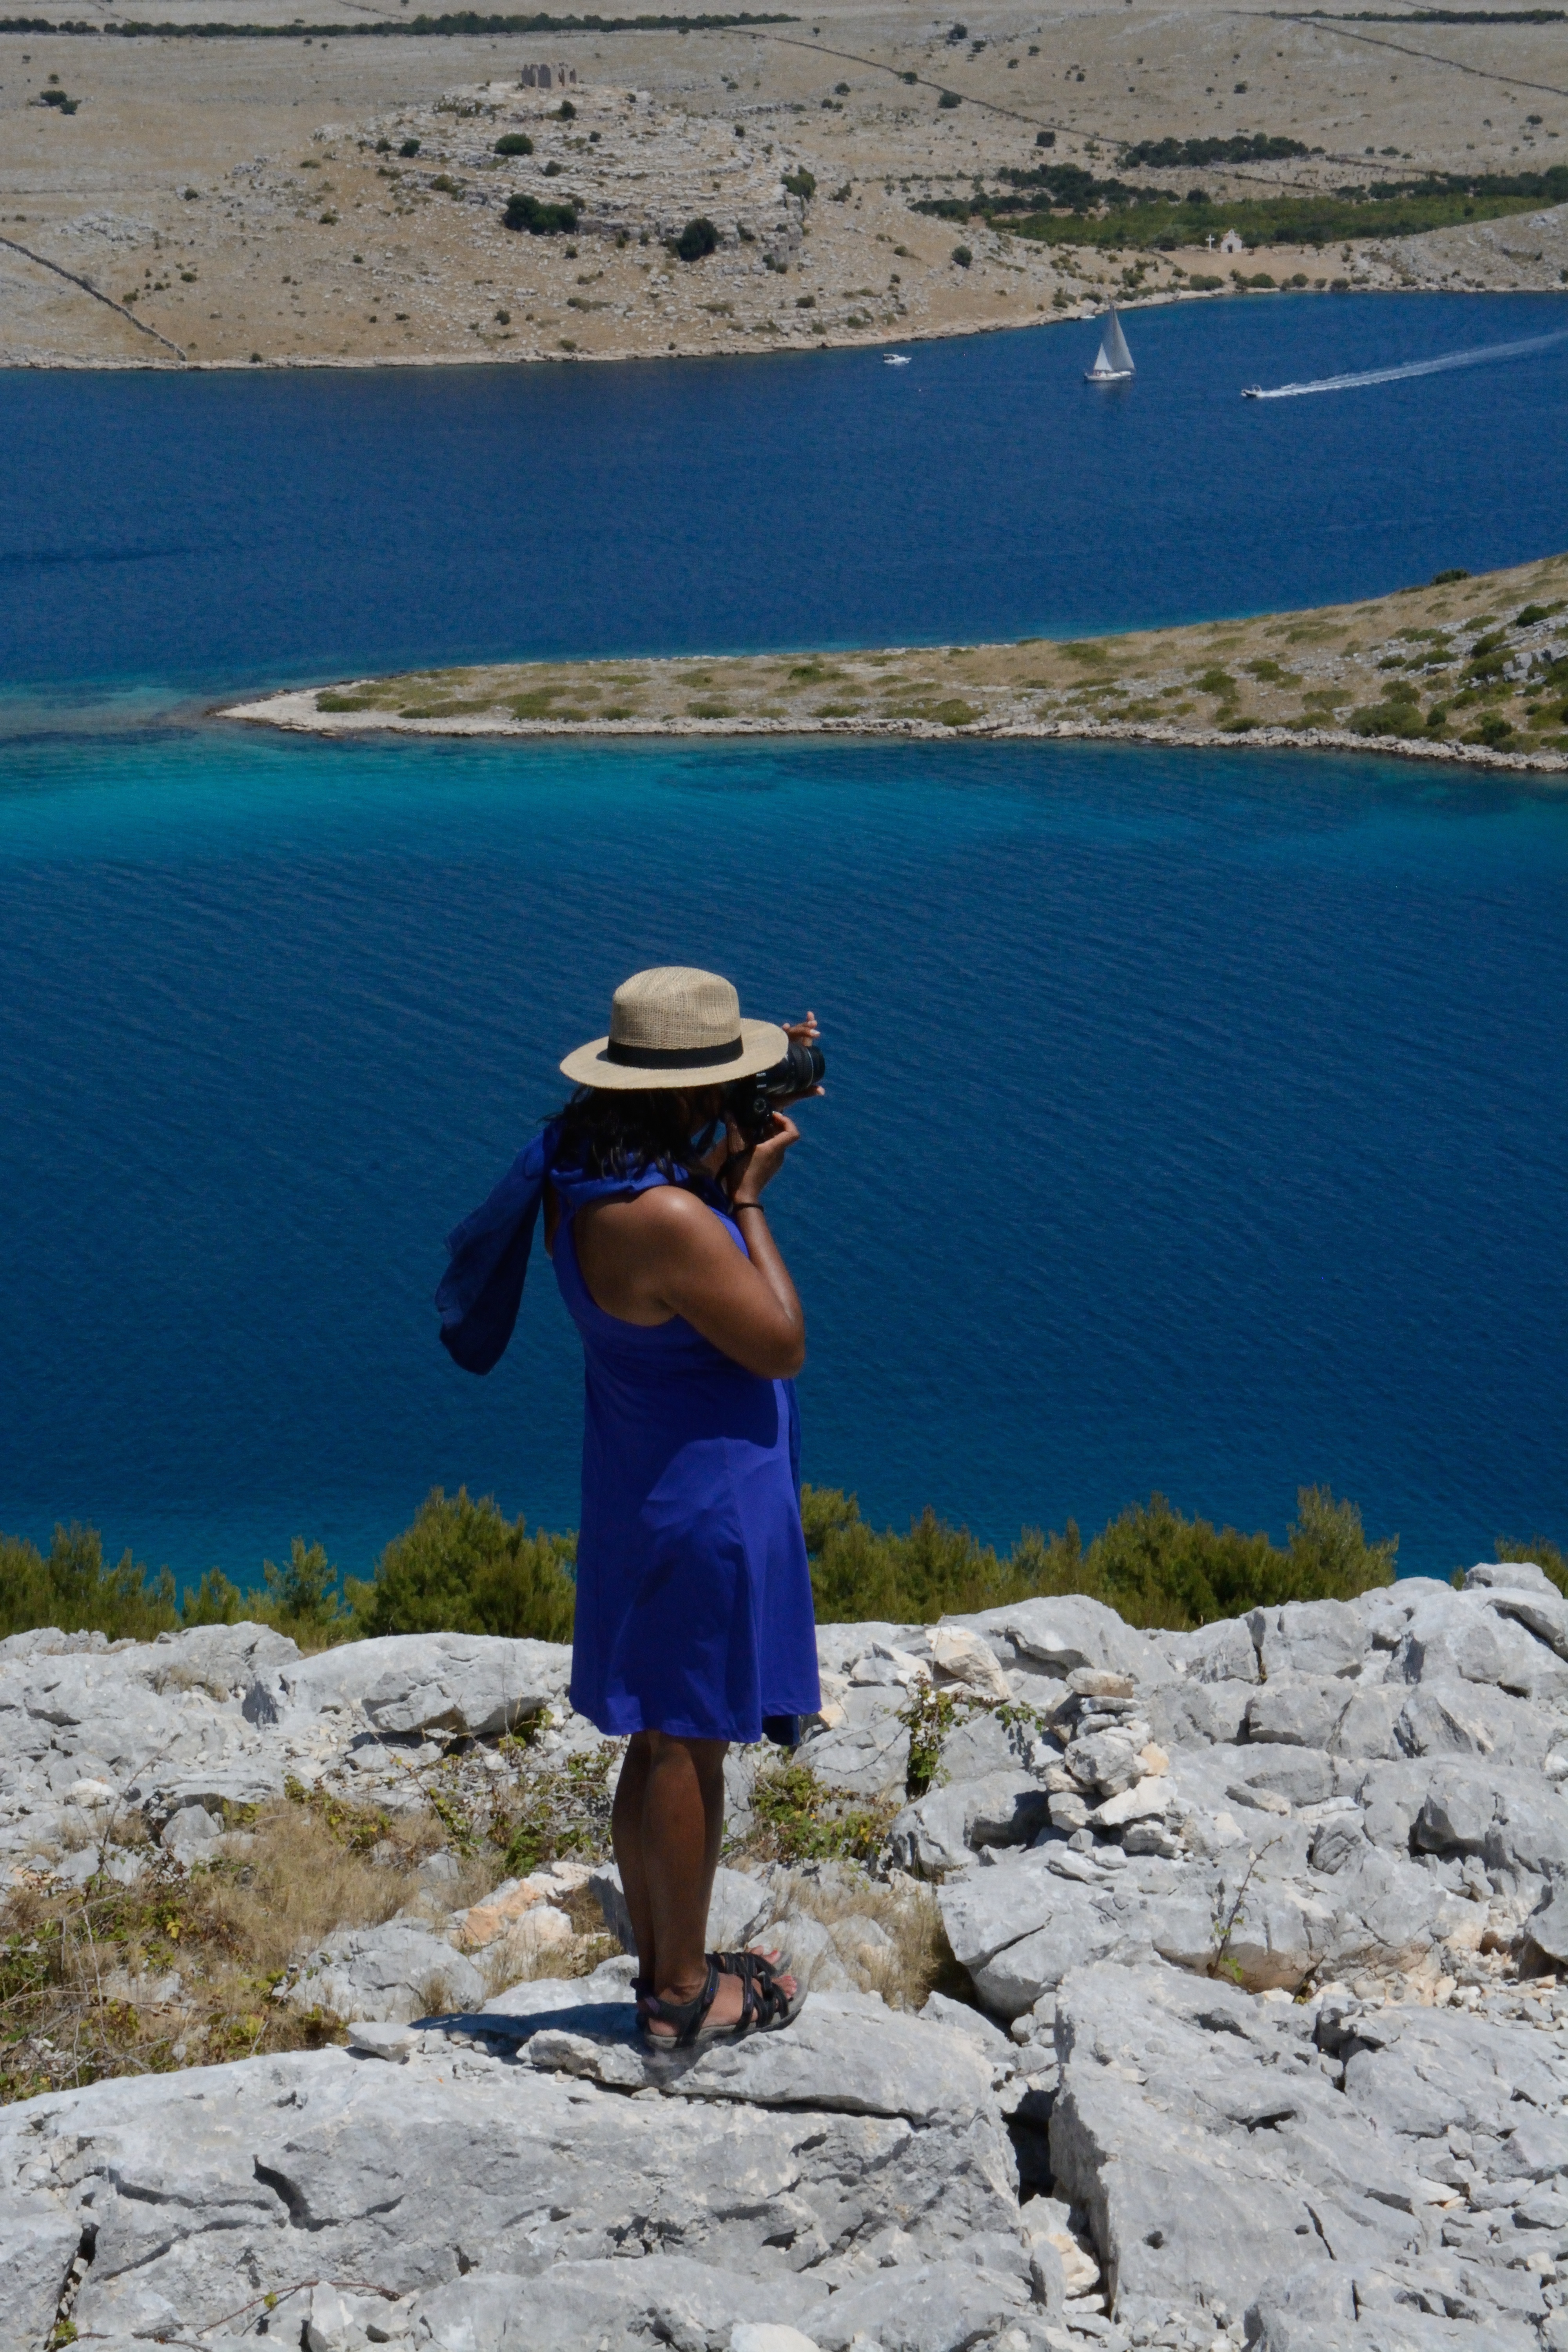
beach, sea, coast, ocean, mountain, shore, lake, vacation, cliff, bay, blue, body of water, cape